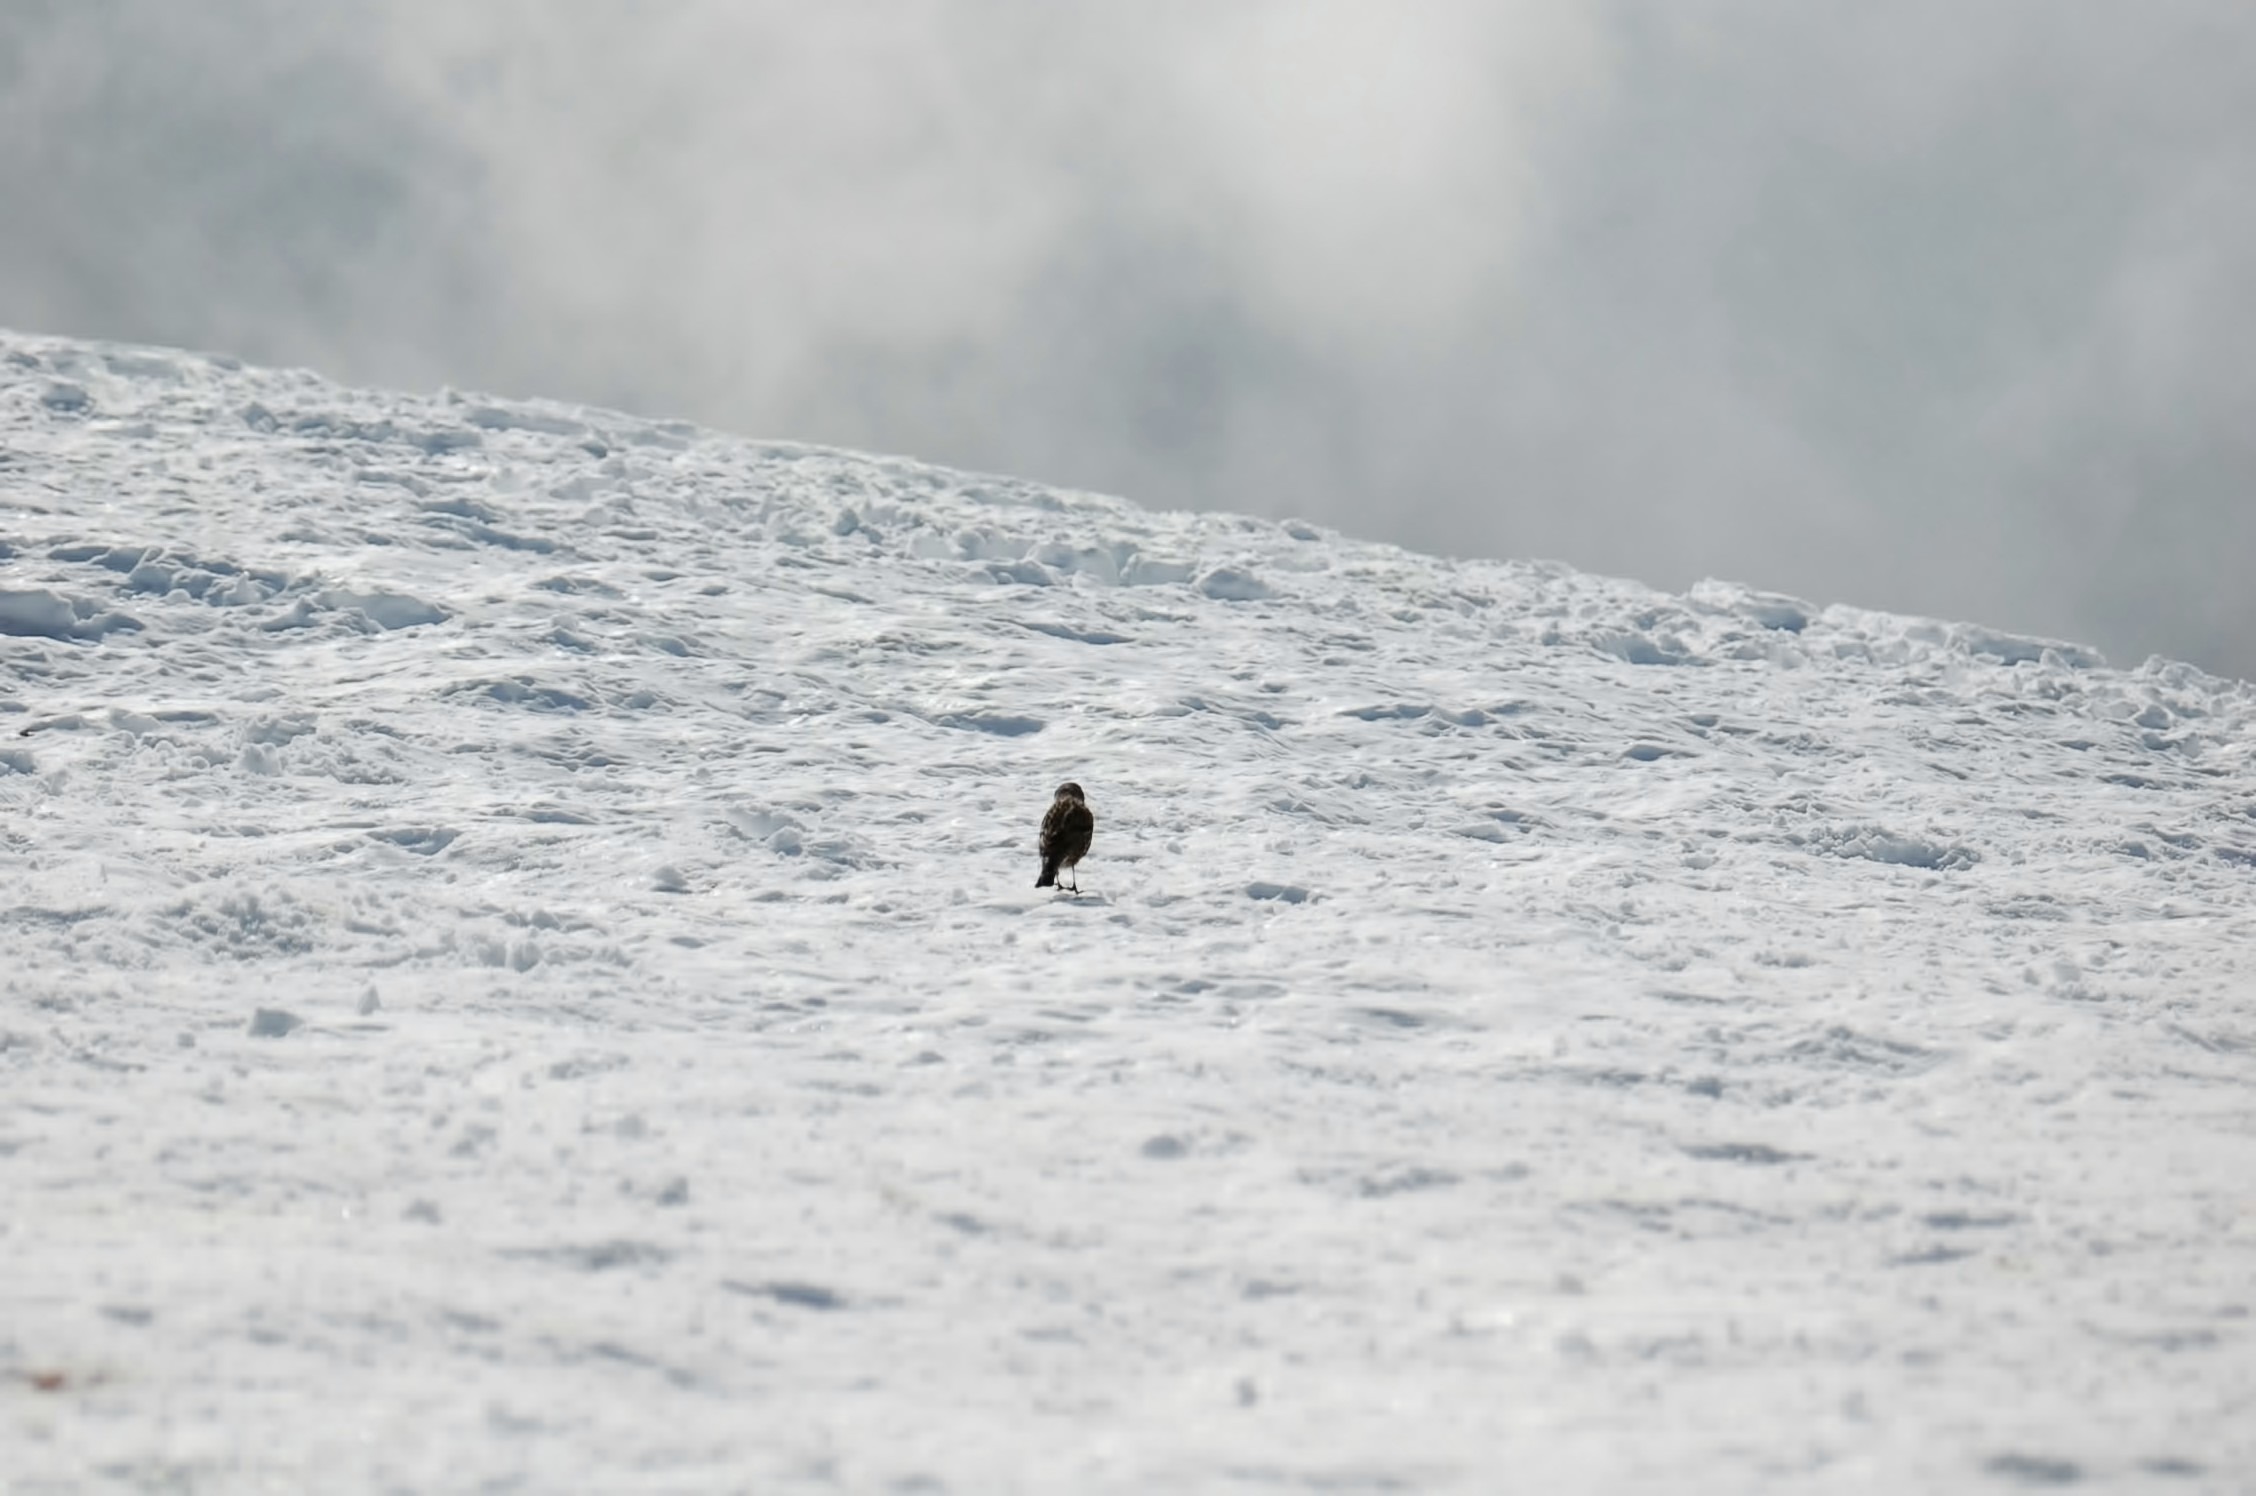
landscape, sea, nature, mountain, snow, winter, bird, sky, white, wave, ice, peaceful, weather, peace, serene, contrast, arctic, zen, winter sport, art, mountains, beauty, serenity, ave, top, matagalls, tundra, soledad, whiteness